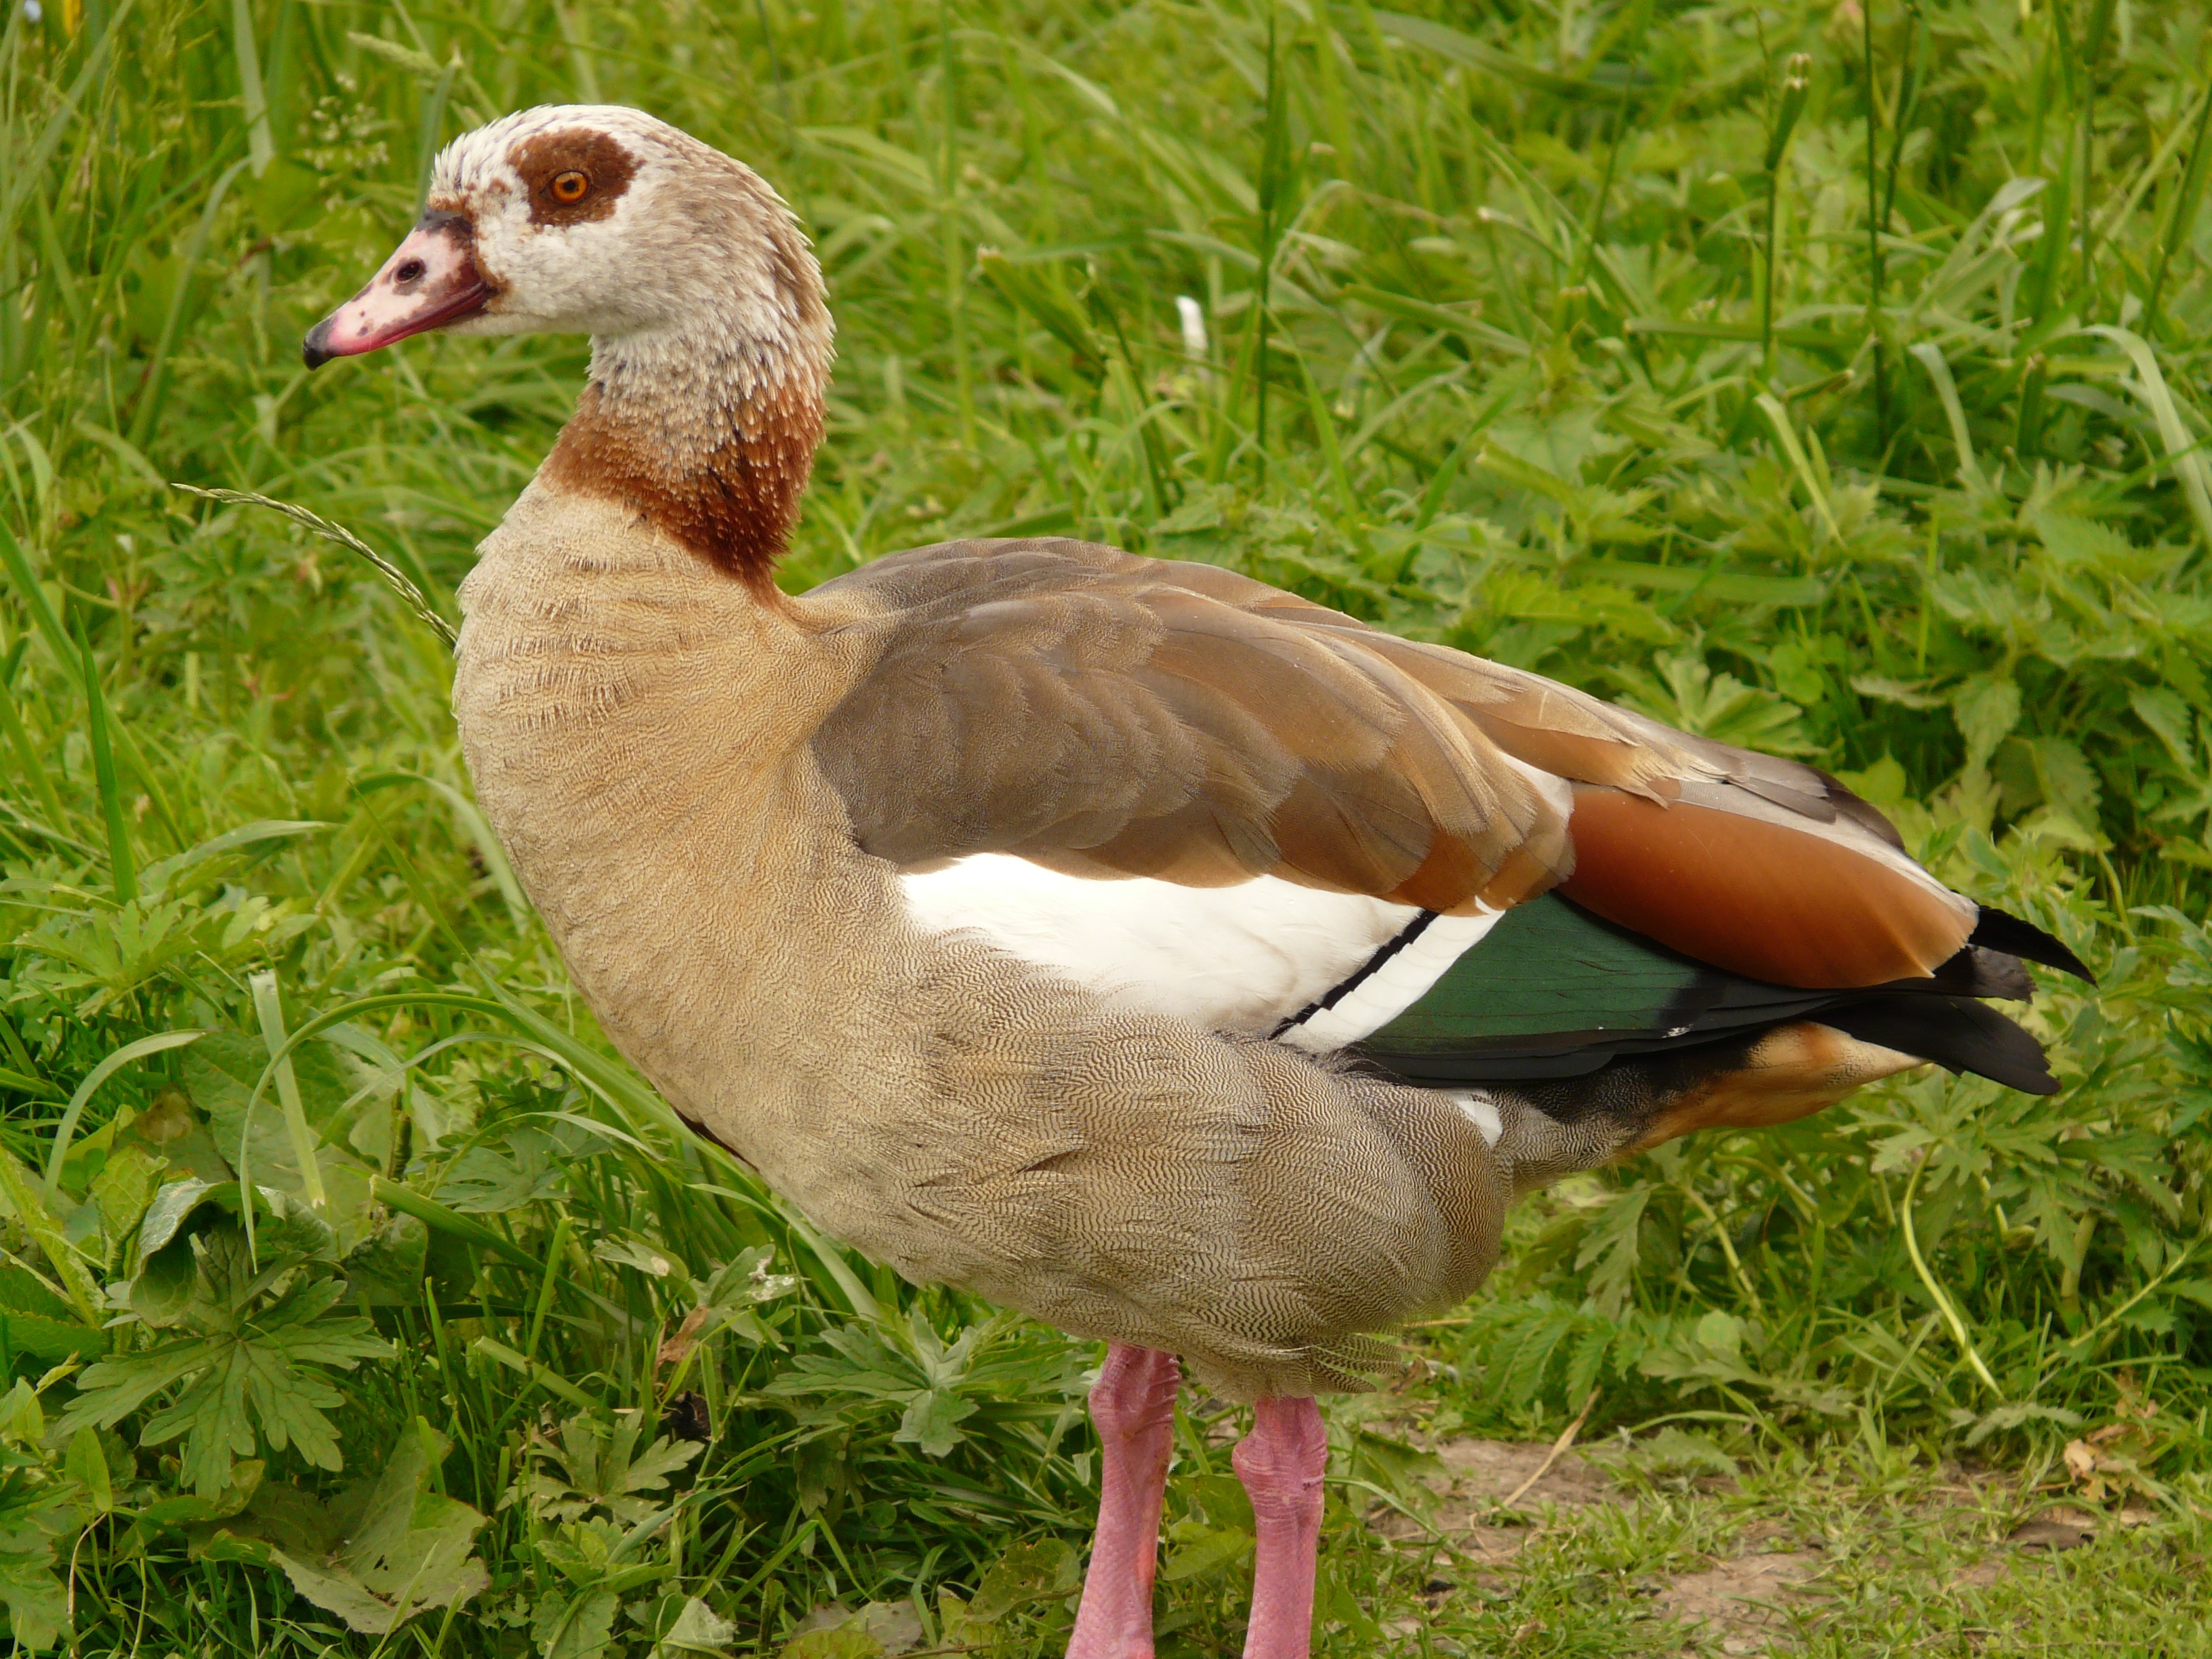
bird, wildlife, beak, colorful, fauna, plumage, duck, goose, vertebrate, waterfowl, water bird, mallard, canard, duck bird, nilgans, half goose, ducks geese and swans, alopochen aegyptiacus, afrotropische entenvogel, afrotropisch